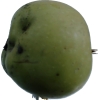
Label: Apple 12